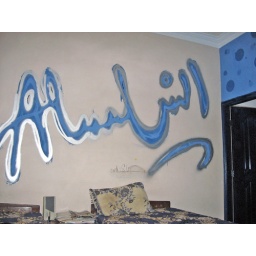
My Sign in blue on thw room wall